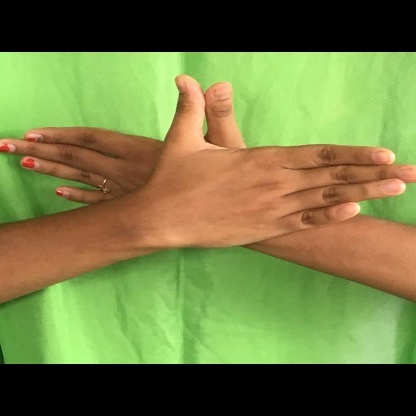
Mudra: Garuda